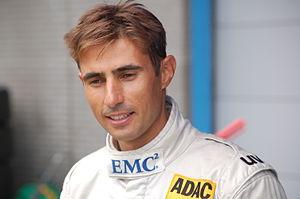
Dino Lunardi est un pilote automobile français né le 25 octobre 1978 à Nîmes en France. Après des débuts en Formule Ford et trois saisons dans les formules de promotion de Peugeot Sport où il est successivement champion Peugeot RC Cup en 2006 et champion Peugeot 207 Spider THP, il réalise un test sur la Peugeot 908 HDi FAP.